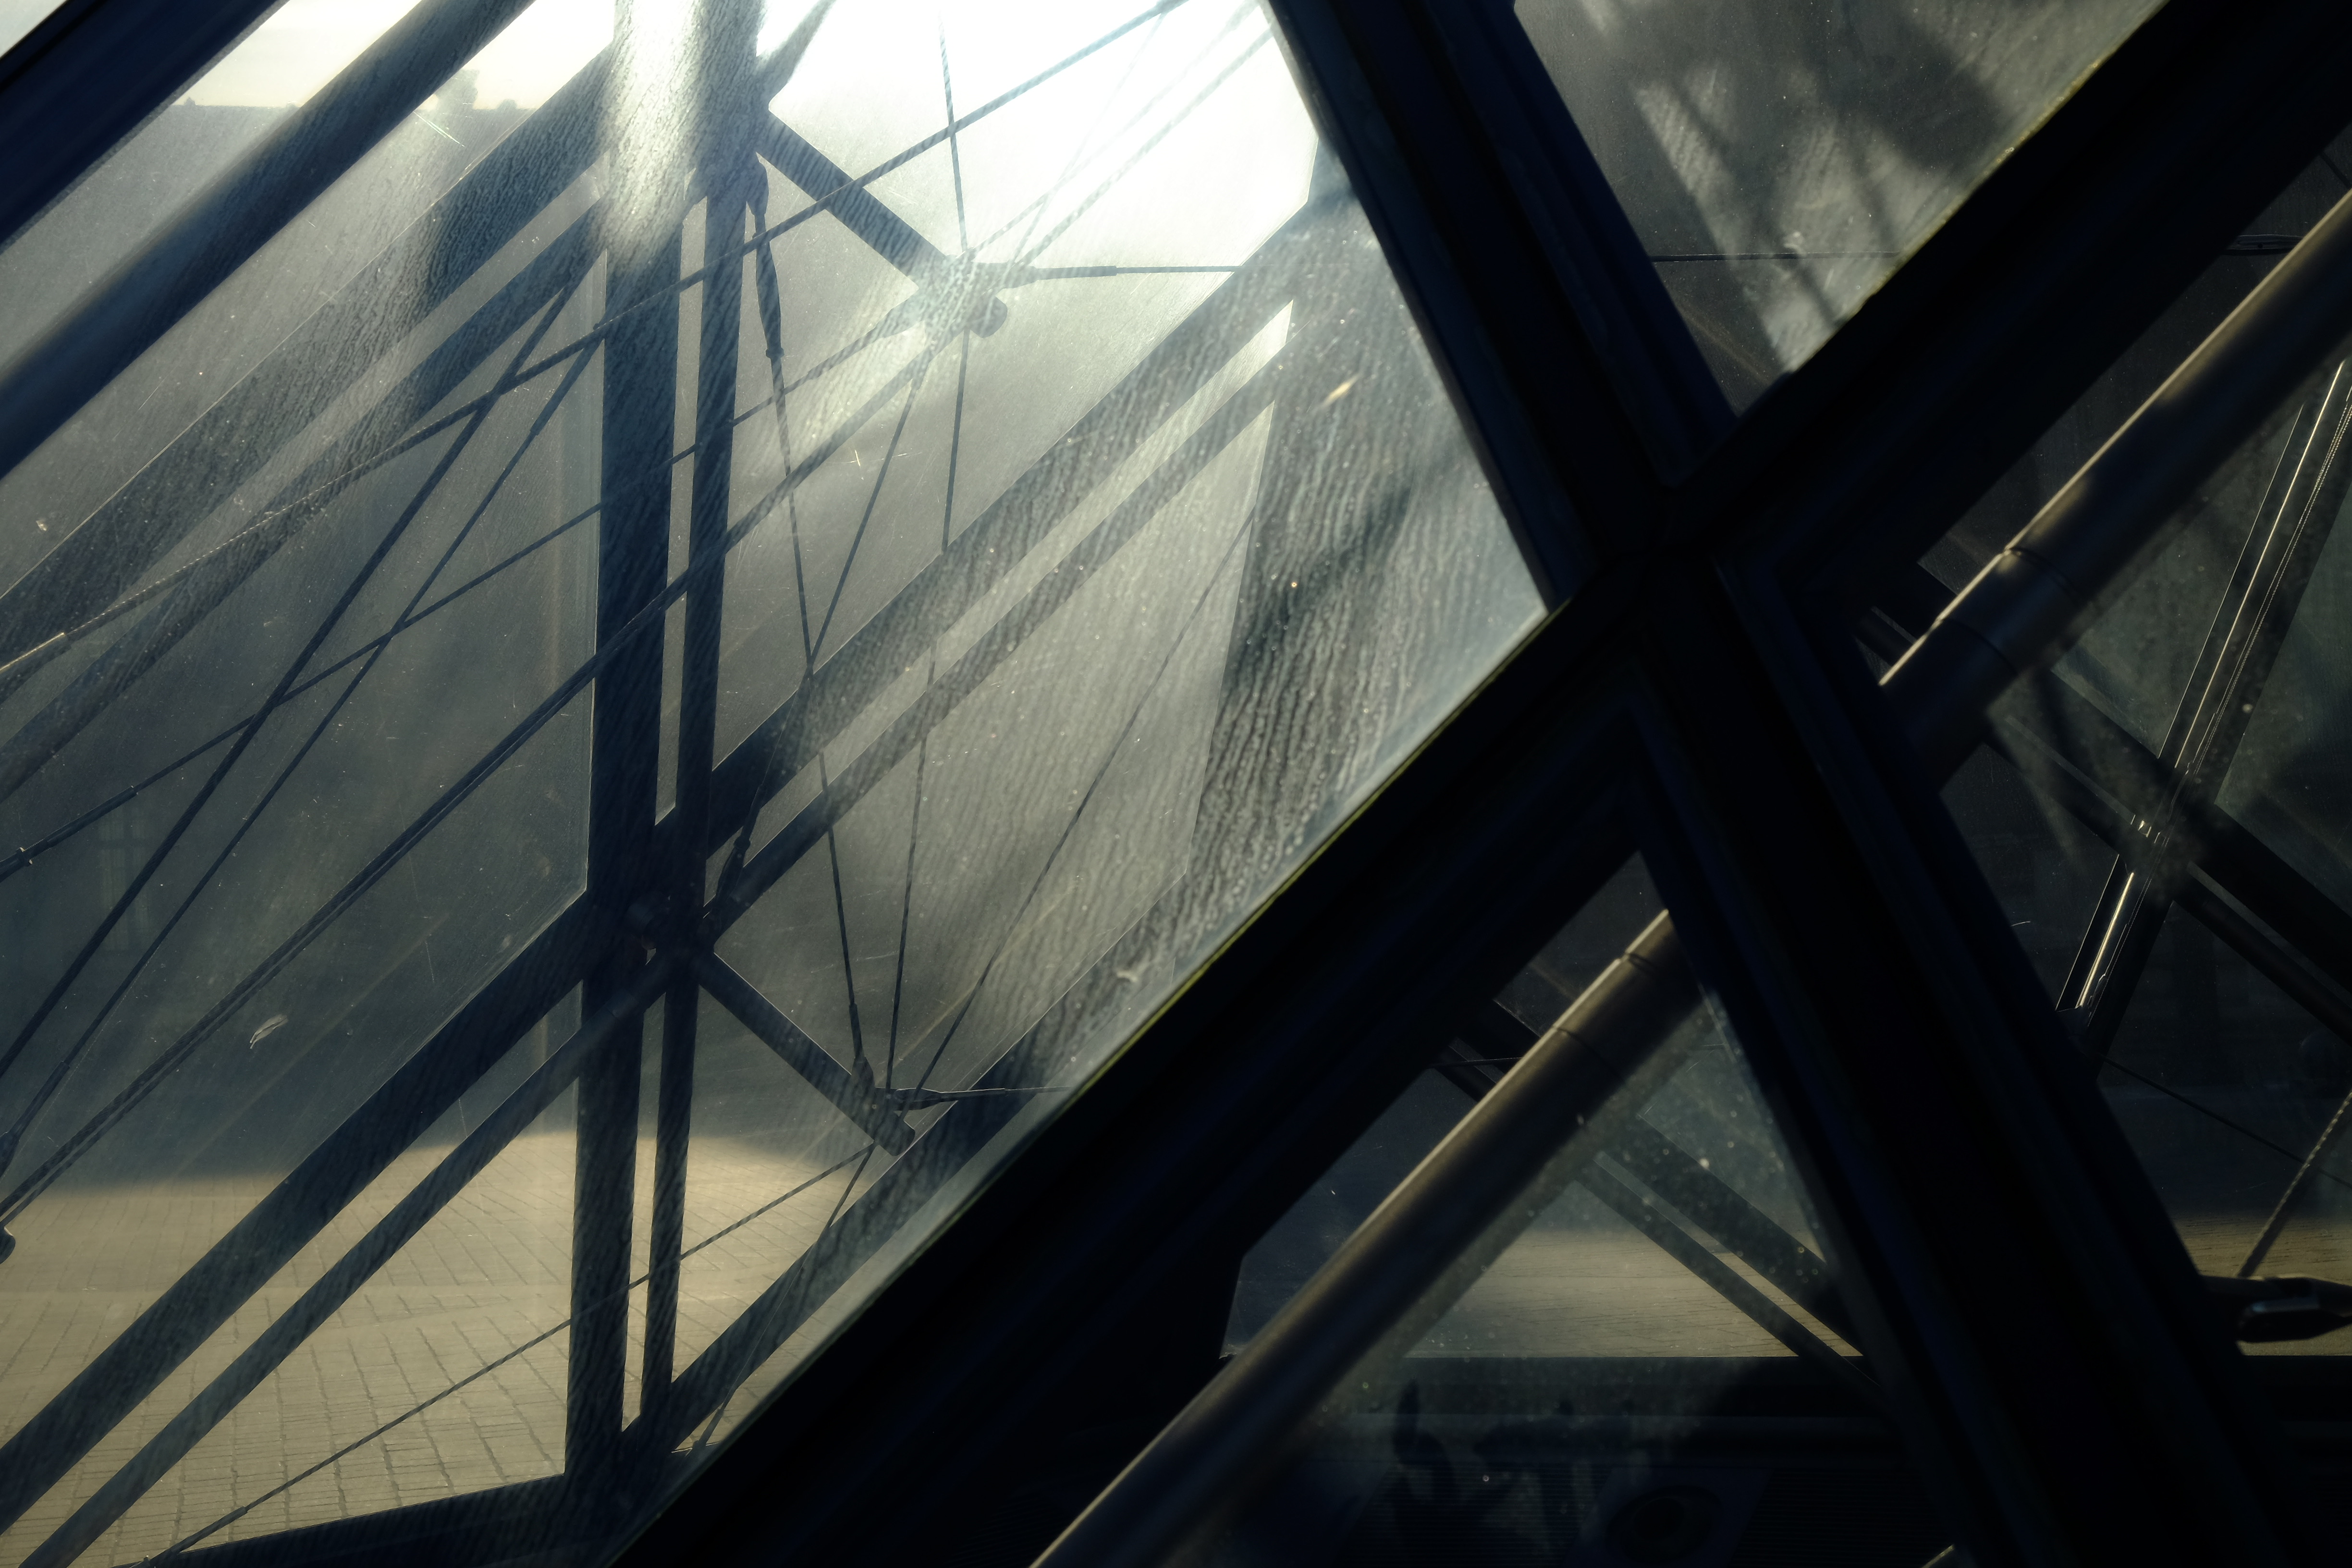
louvre, glass, abstract, light, sun, paris, sky, structure, architecture, daylighting, daytime, line, building, sunlight, cloud, darkness, angle, window, facade, metal